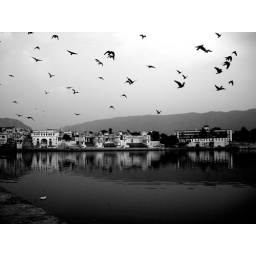
Taken in the holy city of Pushkar, India, while sitting alone in front of the lake in the late afternoon.